Katzenstein House

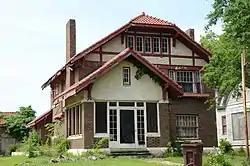

The Katzenstein House is a historic house at 902 West 5th Street in Pine Bluff, Arkansas. It is a two-story brick building, capped by a clipped-gable tile roof. An enclosed front porch projects from the left side of the front. The main gable features a band of five casement windows, and both the main gable and the porch gable feature half-timbered stucco finish. The house was designed by Charles L. Thompson and built in 1913. It is an unusual blending of Craftsman styling applied to an largely American Foursquare plan.